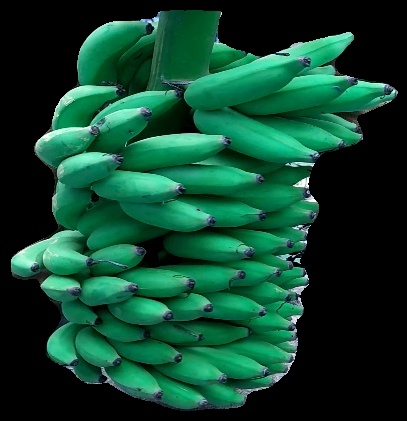
Variety: elakki-bale
Grade: grade1